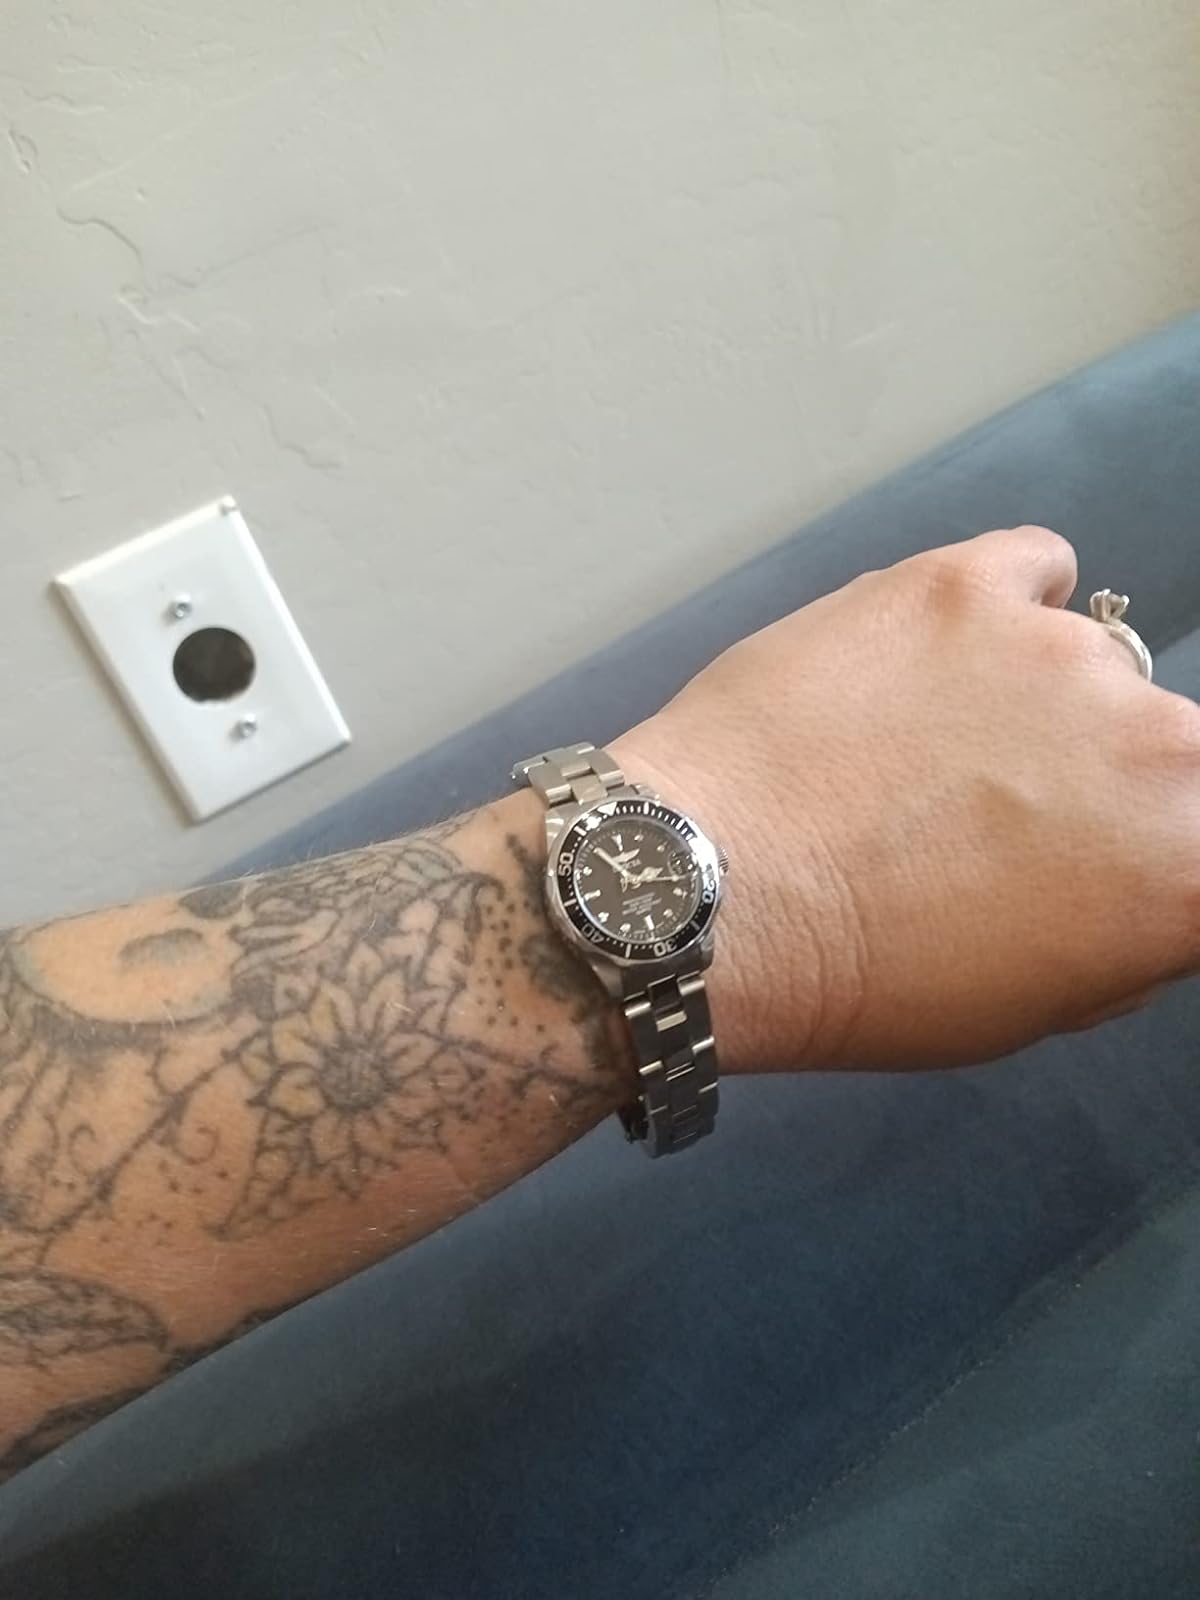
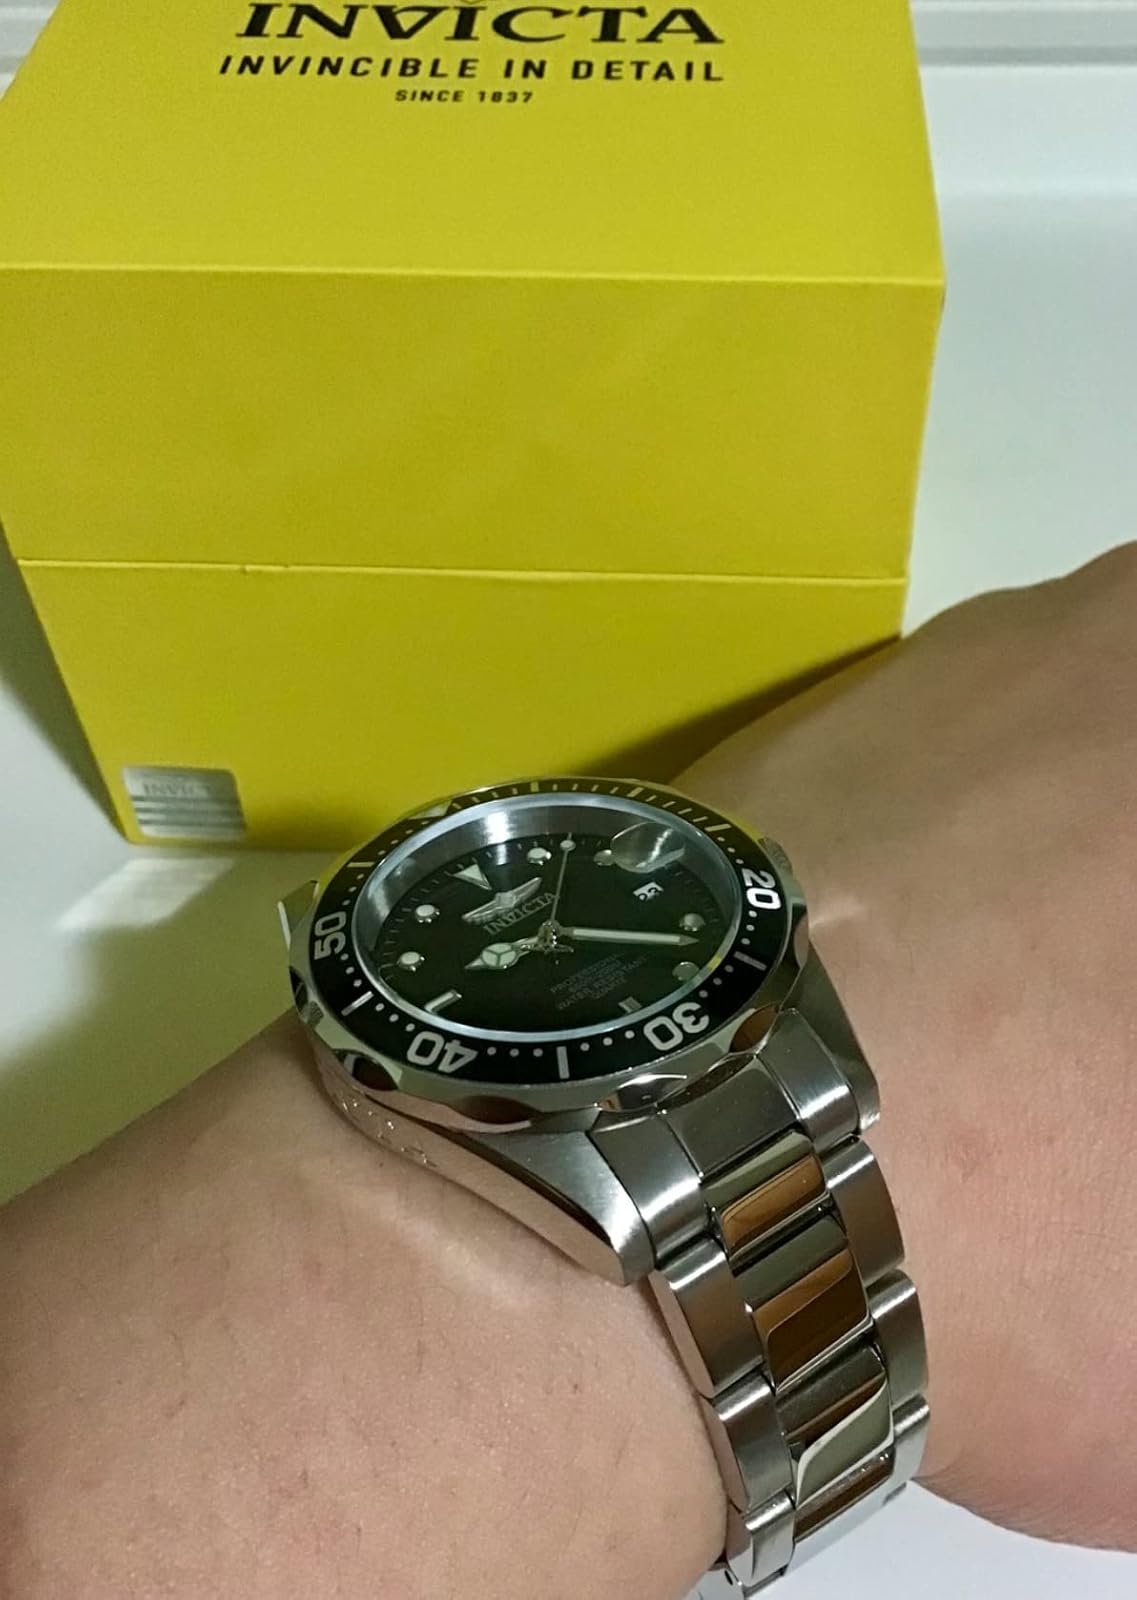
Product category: accessories_watch
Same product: yes